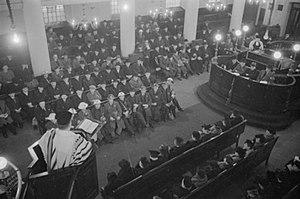
L'histoire des Juifs au Royaume-Uni commence avec l'arrivée des premiers Juifs après la conquête normande de l'Angleterre pour se poursuivre jusqu'à nos jours avec une interruption, comme dans d'autres pays d'Europe occidentale, liée à l'expulsion des Juifs du royaume du XIIIᵉ au XVIIᵉ siècle.